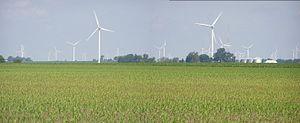
Le parc éolien de Meadow Lake est un parc éolien situé dans l'état de l'Indiana aux États-Unis.